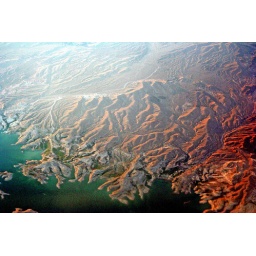
From my window seat in the plane